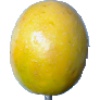
Label: maracuja